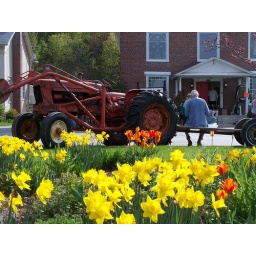
I thought about doing this in black and white but the flowers are so darn colorful.